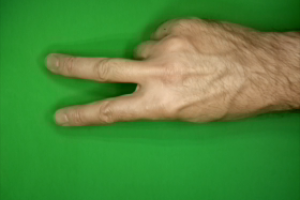
Label: scissors